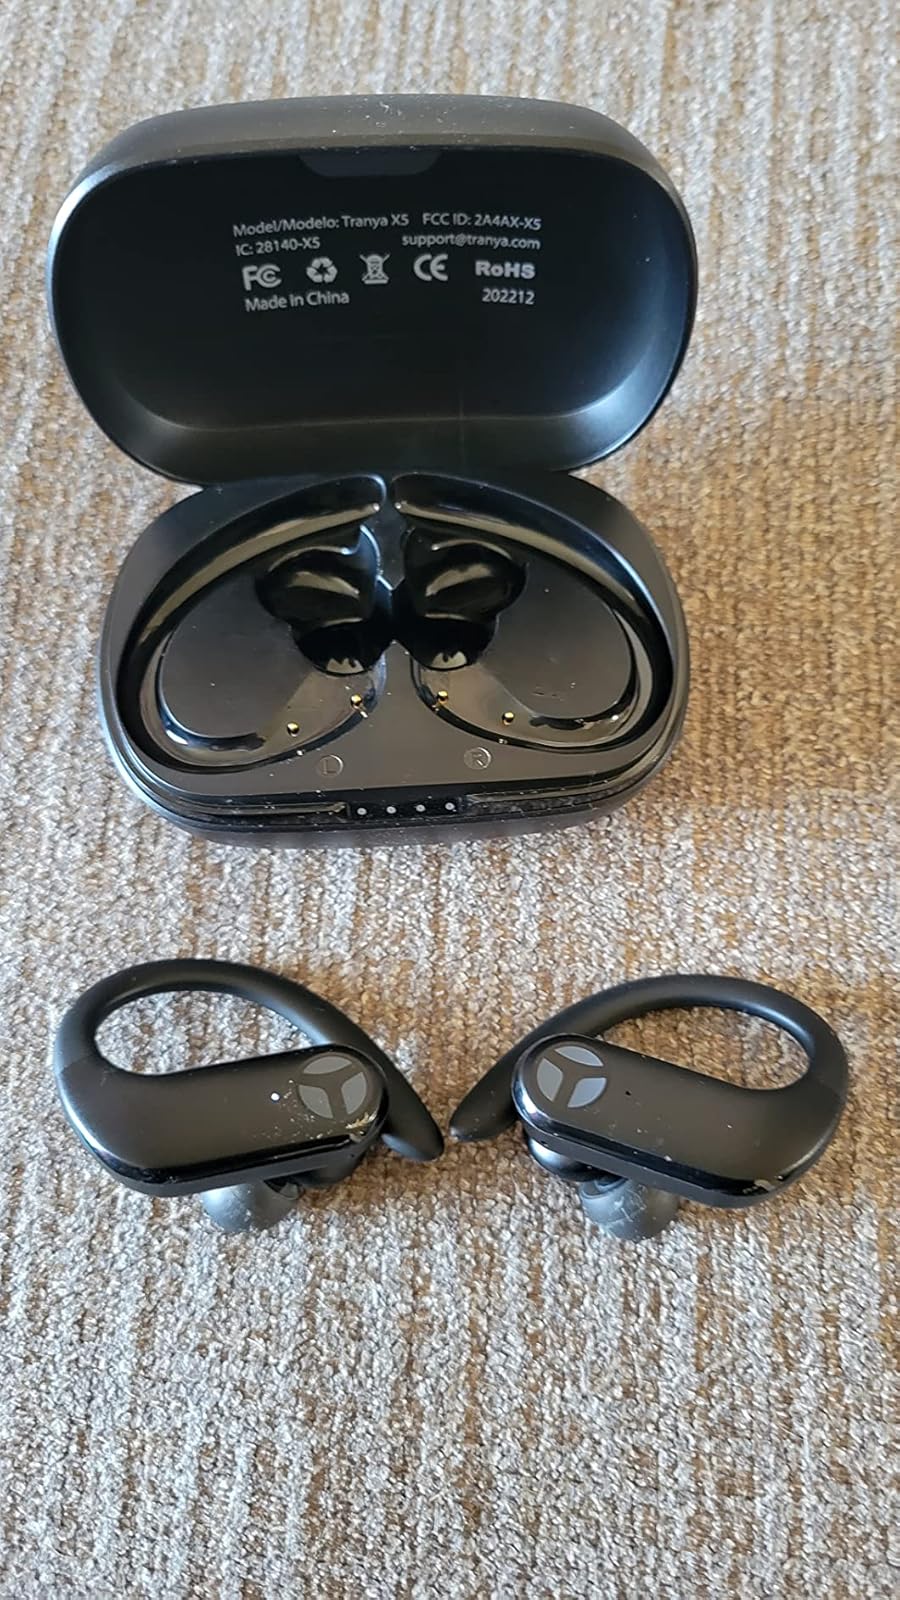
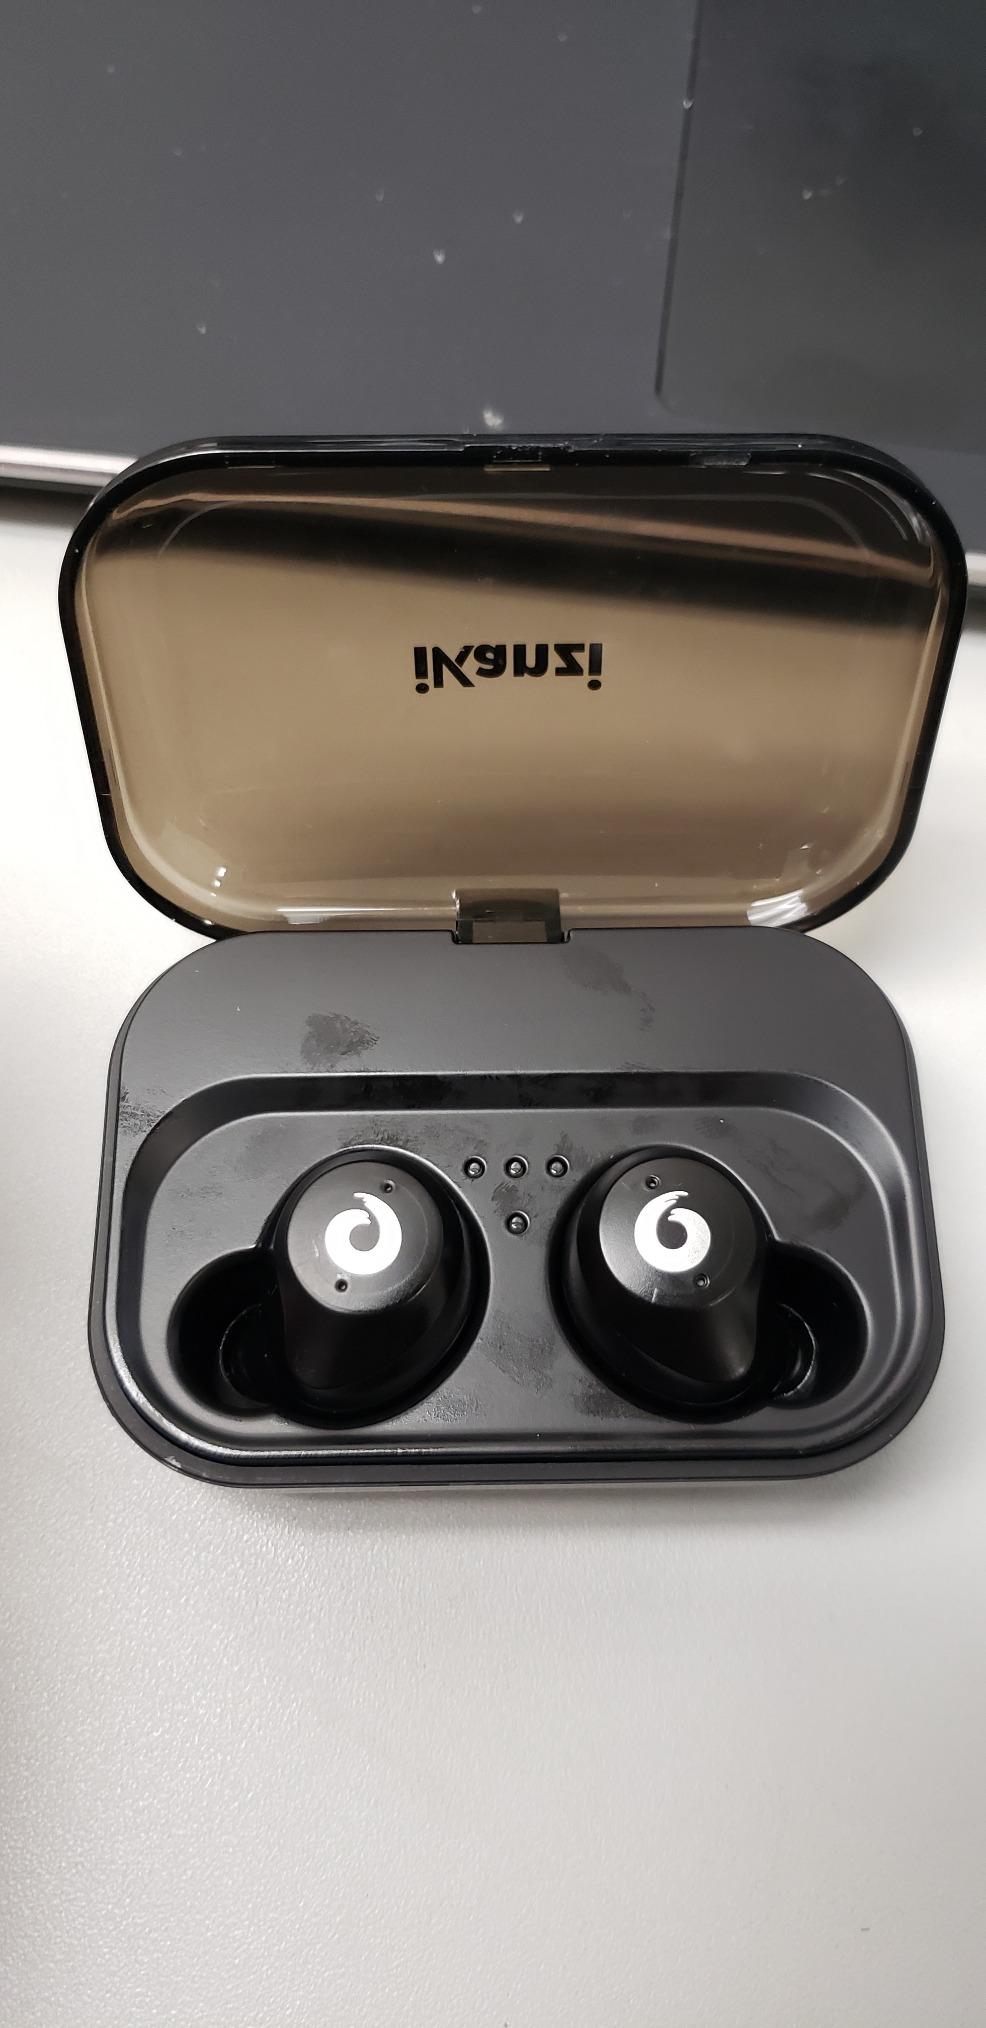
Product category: earbuds
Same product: no